Oda Nobuhide

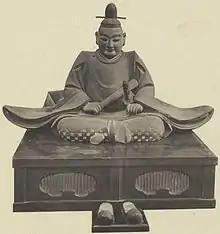
Statue of Oda Nobuhide at Banshō-ji

was a Japanese "daimyō" and magistrate of the Sengoku period known as "Tiger of Owari" and also the father of Oda Nobunaga, the first "Great Unifier" of Japan. Nobuhide was a deputy "shugo" (Shugodai) of lower Owari Province and head of the Oda clan which controlled most of Owari.